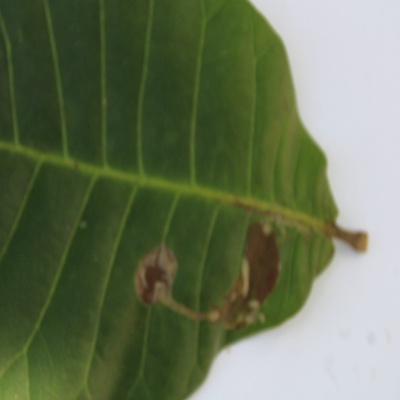
Crop: Cashew
Condition: leaf miner